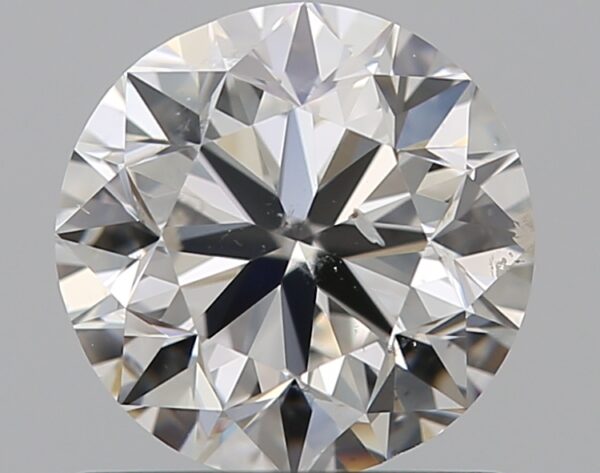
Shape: round
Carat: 0.9
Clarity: SI2
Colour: F
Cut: VG
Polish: EX
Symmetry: VG
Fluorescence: F
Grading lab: GIA
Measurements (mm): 5.96 x 6.04 x 3.87